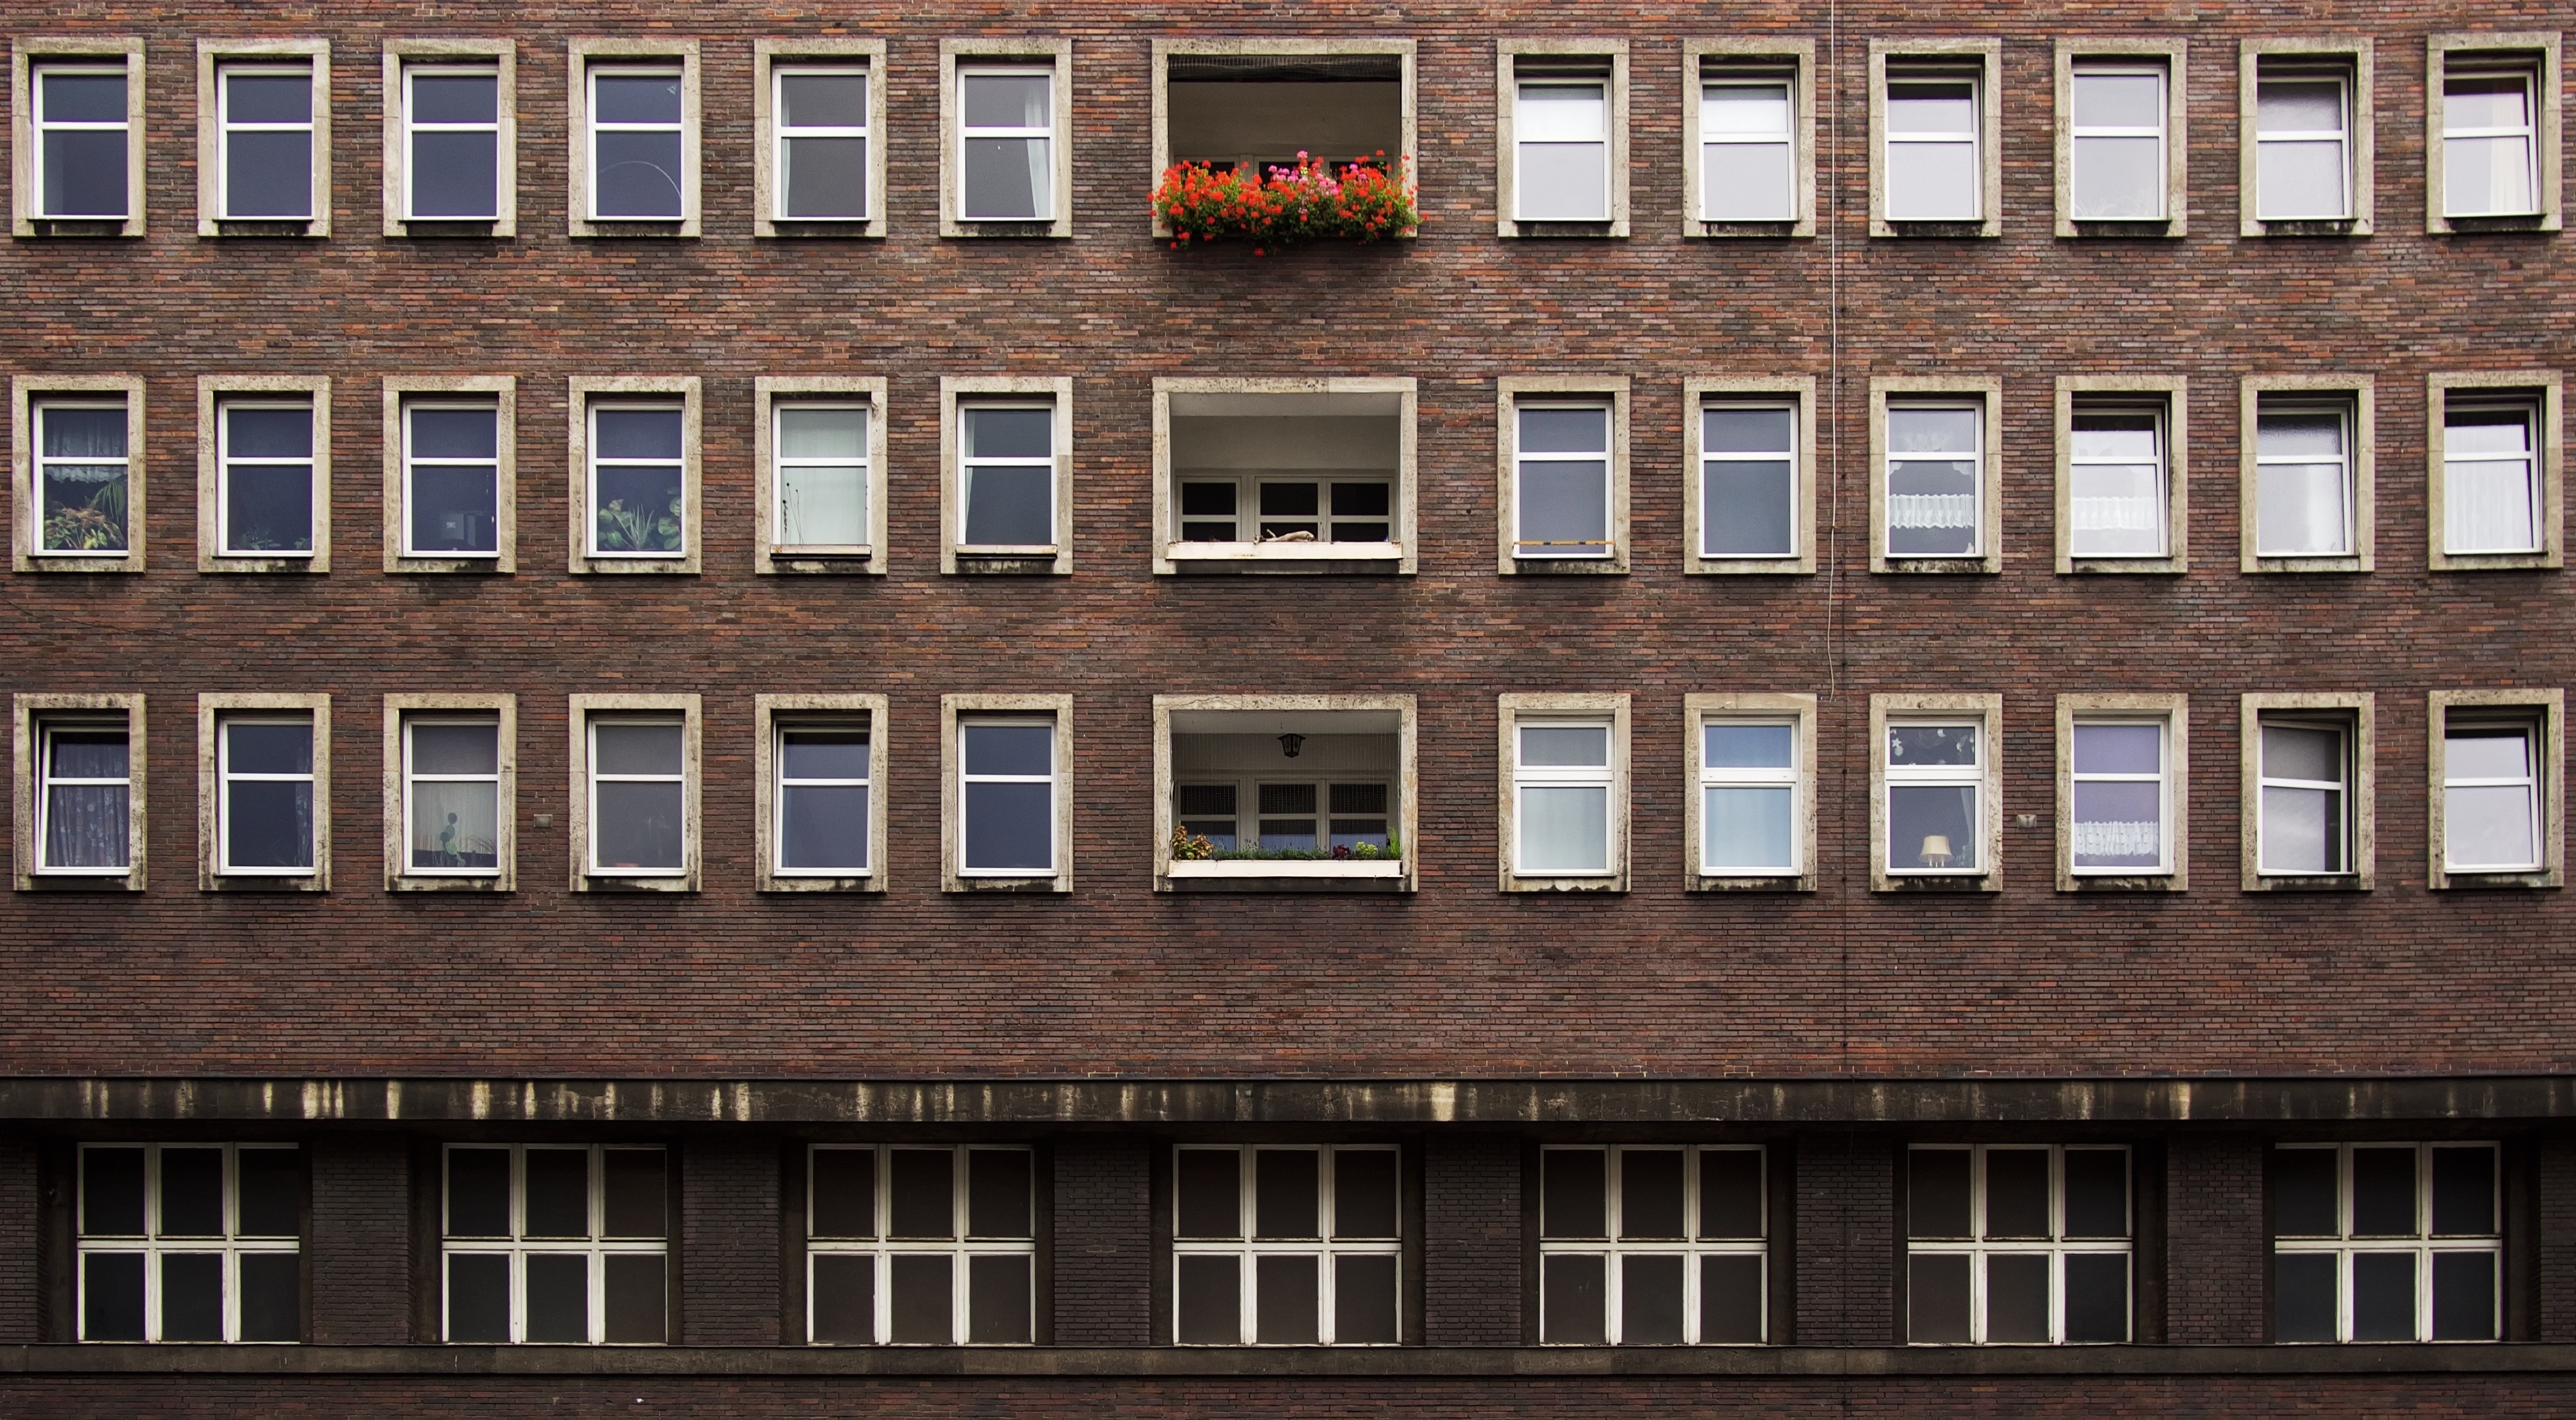
architecture, window, building, urban, wall, downtown, balcony, facade, brick, tower block, neighbourhood, urban area, residential area, window covering